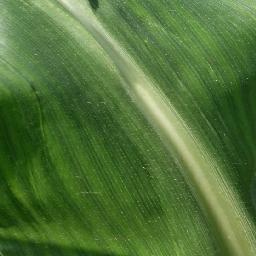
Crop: corn
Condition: (maize)_healthy